Kingdom of Singapura

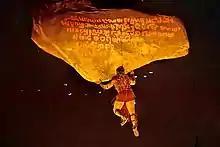
A depiction of the legendary strongman Badang lifting the Singapore Stone at National Day Parade 2016.

In 1347, Sri Teri Buana was succeeded by Sri Wikrama Wira. His reign was marked by the first attempt by Siam to subdue Singapura. As recorded by Wang Dayuan in 1349, a Siamese fleet of 70 jongs arrived at Singapura. The heavily fortified city withstood a siege until the fleet fled with the arrival of Chinese ships.